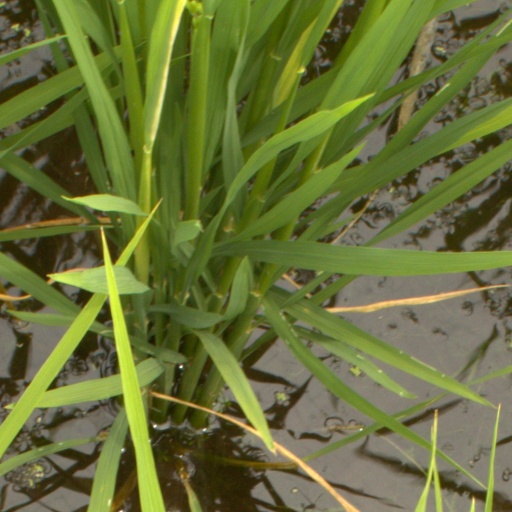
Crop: rice